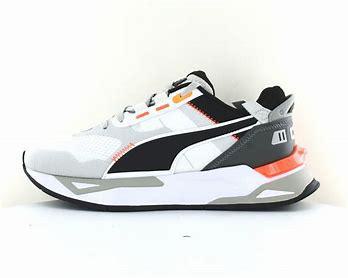
Brand: Puma
Model: Mirage Sport